Wildlife law in Belize

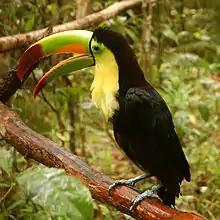
A keel-billed toucan, the national bird of Belize

After declaring independence in 1981, Belize enacted the Wildlife Protection Act, which is the main source of wildlife law in Belize. Wildlife in Belize is defined as any undomesticated mammal, reptile or bird, amphibian, and any egg, nest or part or product thereof. Although Belize is only long and a little more than wide, it hosts a remarkable abundance of flora and fauna. It is the home of more than 150 species of mammals, 549 birds, 150 amphibians and reptiles, nearly 600 species of freshwater and marine fish, and 3,408 species of vascular plants.